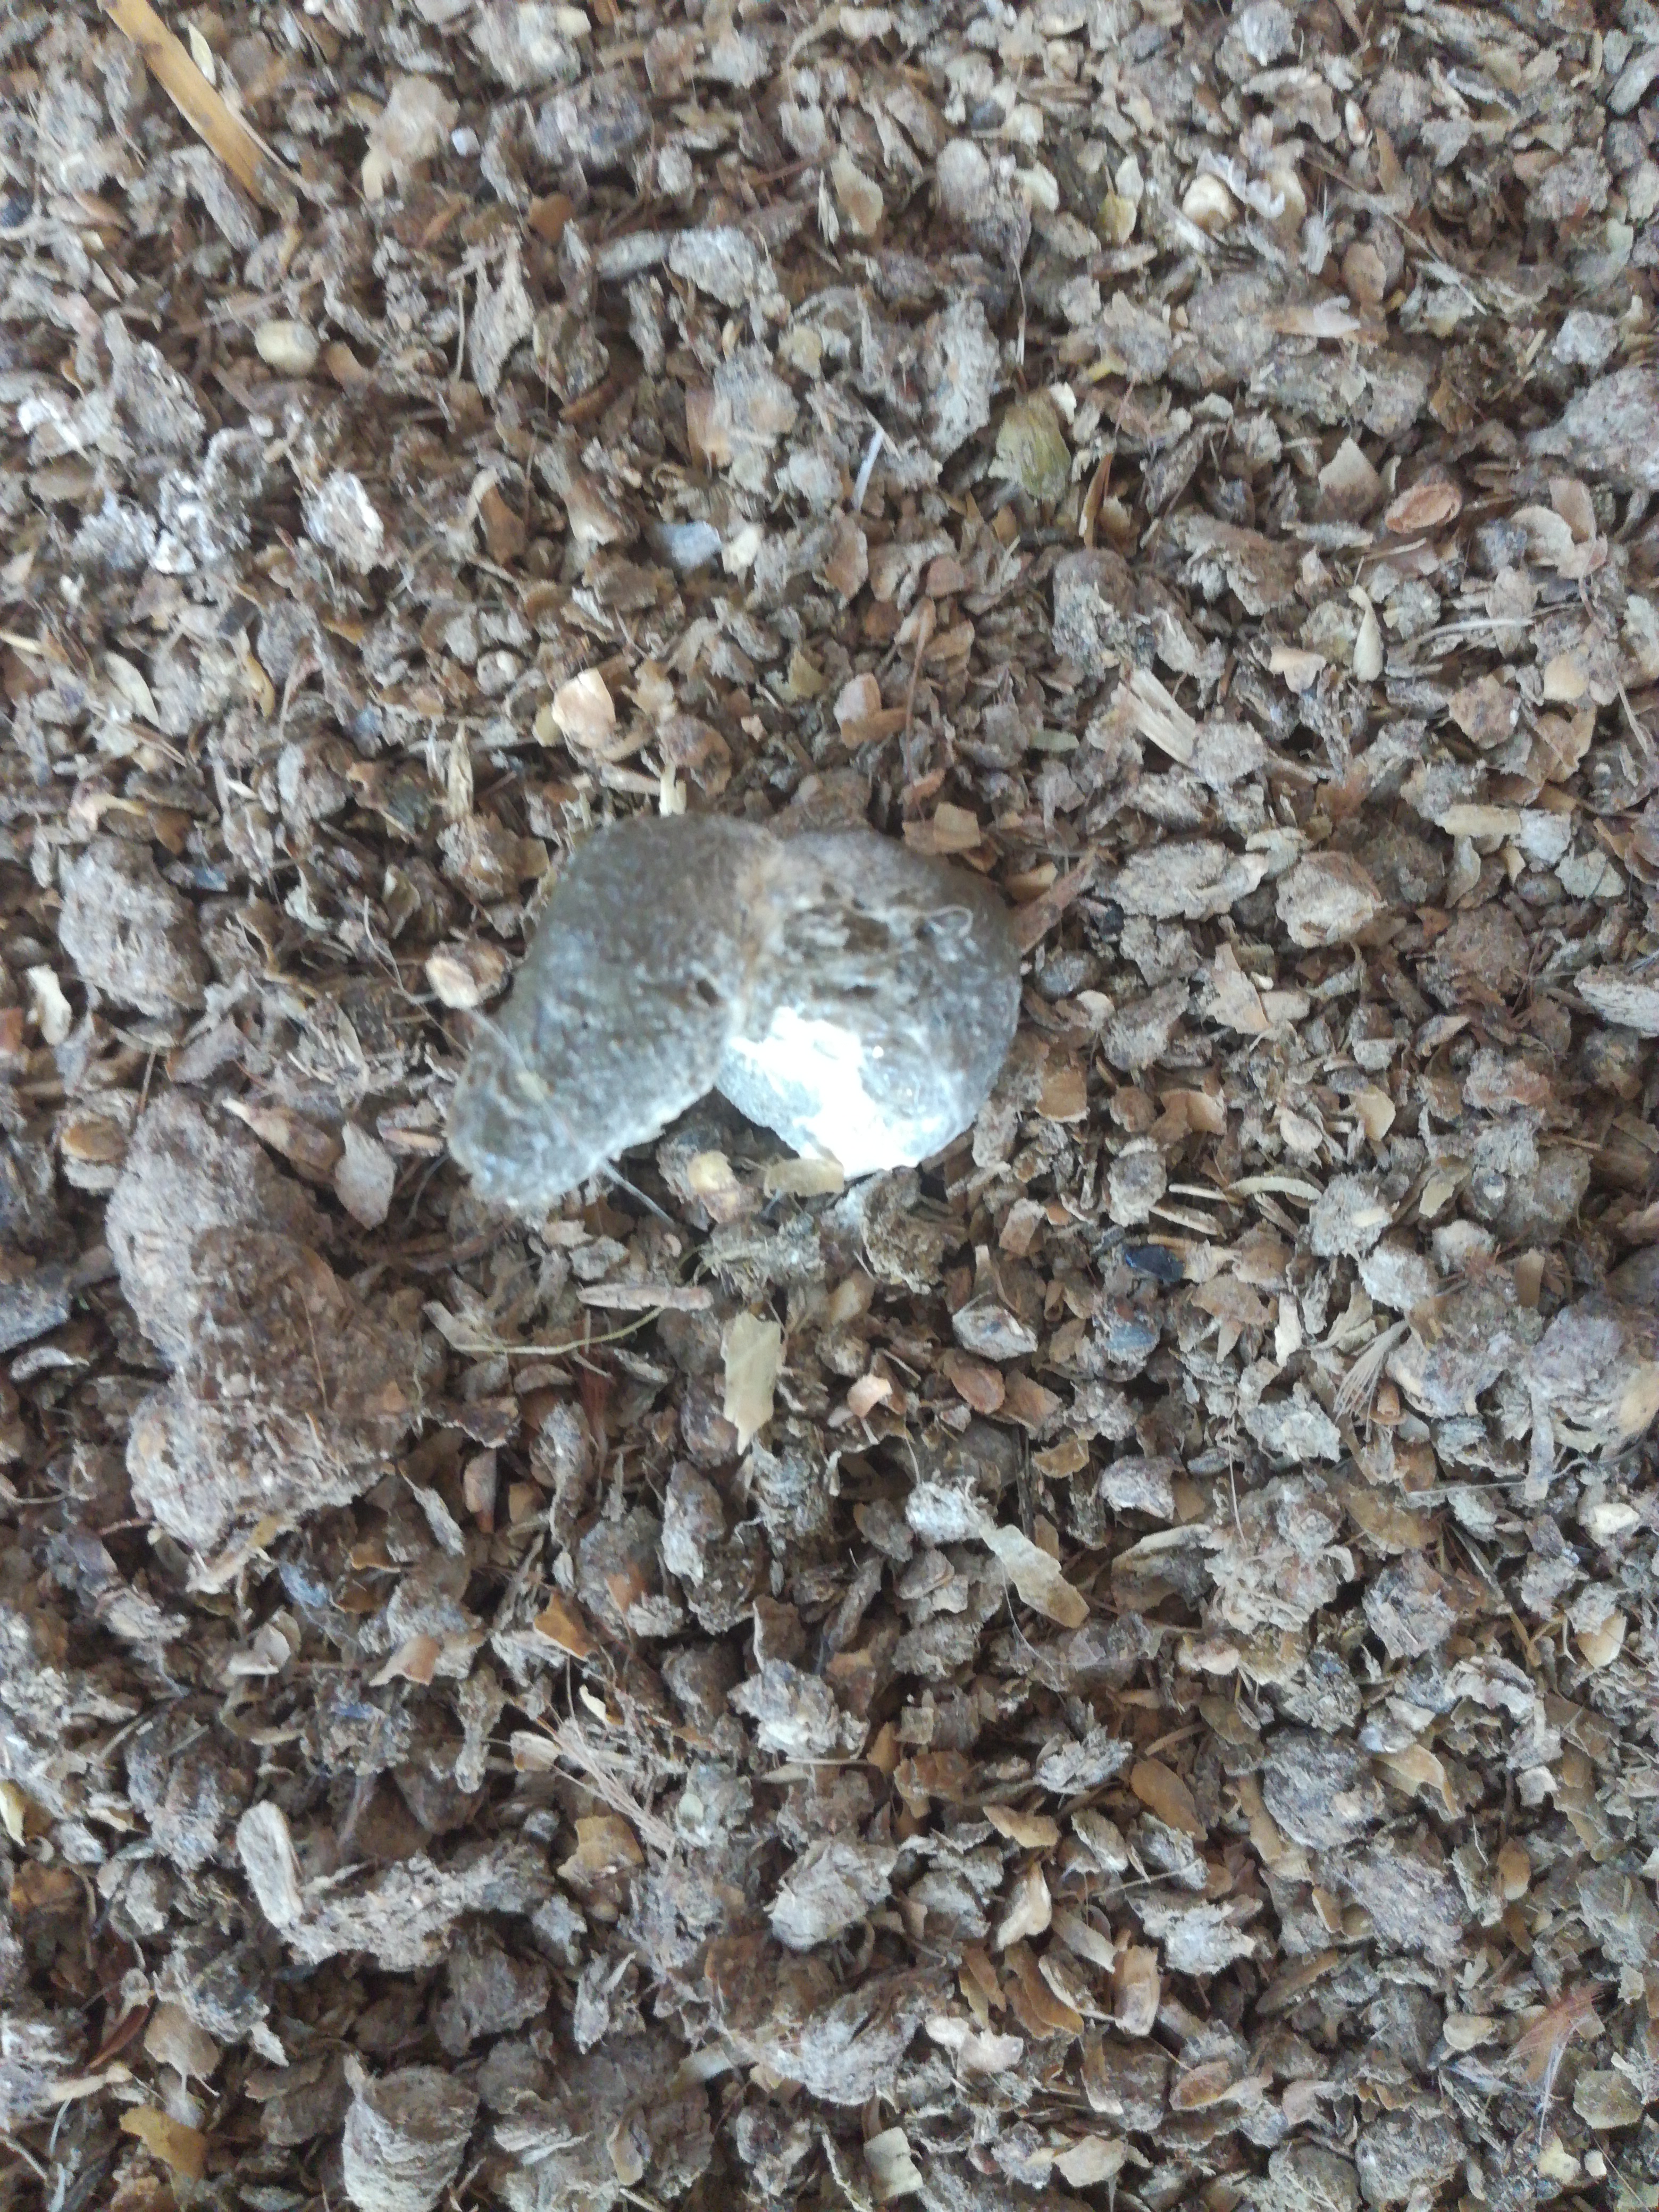
PCR-confirmed diagnosis: Healthy